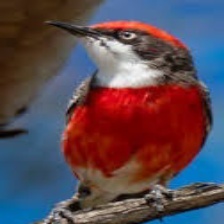
Species: CRIMSON CHAT
Scientific name: EPTHIANURA TRICOLOR